Future

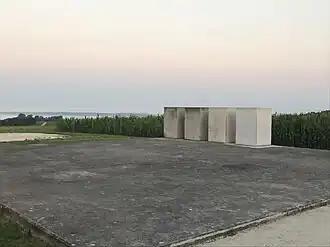
The "Zeitpyramide" is an unfinished concrete pyramid. Because a block is only placed every 10 years, it is expected to be completed in 3183.

The future is the time after the past and present. Its arrival is considered inevitable due to the existence of time and the laws of physics. Due to the apparent nature of reality and the unavoidability of the future, everything that currently exists and will exist can be categorized as either permanent, meaning that it will exist forever, or temporary, meaning that it will end. In the Occidental view, which uses a linear conception of time, the future is the portion of the projected timeline that is anticipated to occur. In special relativity, the future is considered absolute future, or the future light cone.